Desiderio Hernández Xochitiotzin

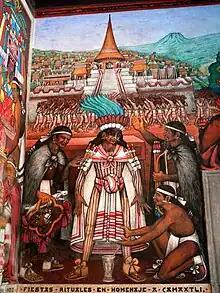
Section of State Palace mural depicting the emperor Camaxtli.

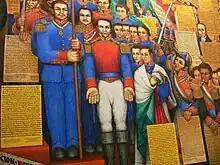
Section of the mural post Independence

Hernández Xochitiotzin's most important work was the creation of the mural "La historia de Tlaxcala y su contribución a lo mexicano" ("The history of Tlaxcala and its contribution to Mexican identity") inside the State Government Palace of Tlaxcala. The project to create a mural that tells the history of Tlaxcala was promoted to the state by poet Miguel N. Lira and preparation work was begun in 1957. The first section, "La Conquista", was painted between 1967 and 1968, with work continuing in stages over four decades. The work shows influence from Rivera's mural at the National Palace, but Hernández Xochitiotzin did not paint the original Tlaxcalans as traitors for their role in the Spanish conquest of the Aztec Empire . The entire mural covers over 500 meters squared and is the last grand-scale mural to be created as part of the Mexican muralism movement. However, the work was never fully completed before his death in 2007. Before this time, Hernández Xochitiotzin's asked state authorities to allow his son, Cuauhtlatohuac H. Xochitiotzin to continue the work on the mural but the state never responded.